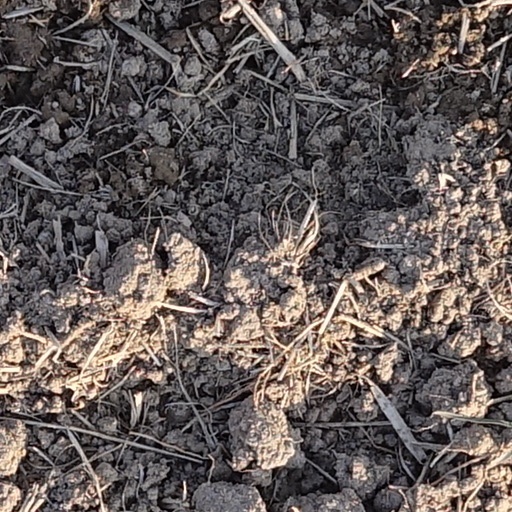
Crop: wheat